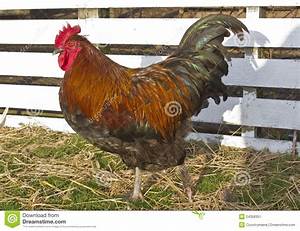
Label: chicken